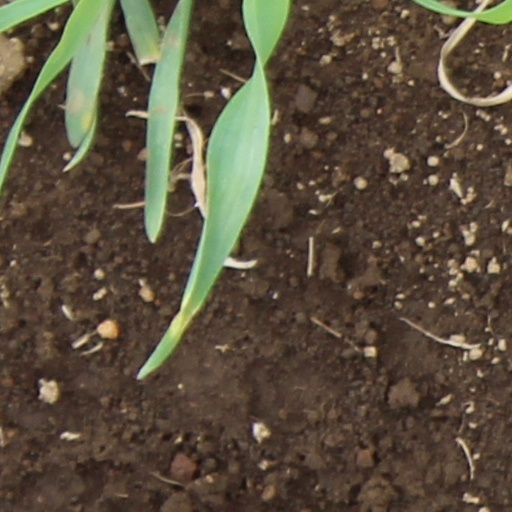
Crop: wheat